Chartered Accountants' Hall

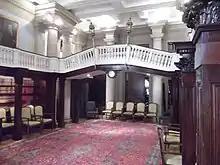
The former library of the hall, now a members' room, includes a balustraded Venetian-style bridge, decorated with lanterns

The building has been described as “one of the few Victorian buildings in the City with interiors worthy of its ornate facades.”